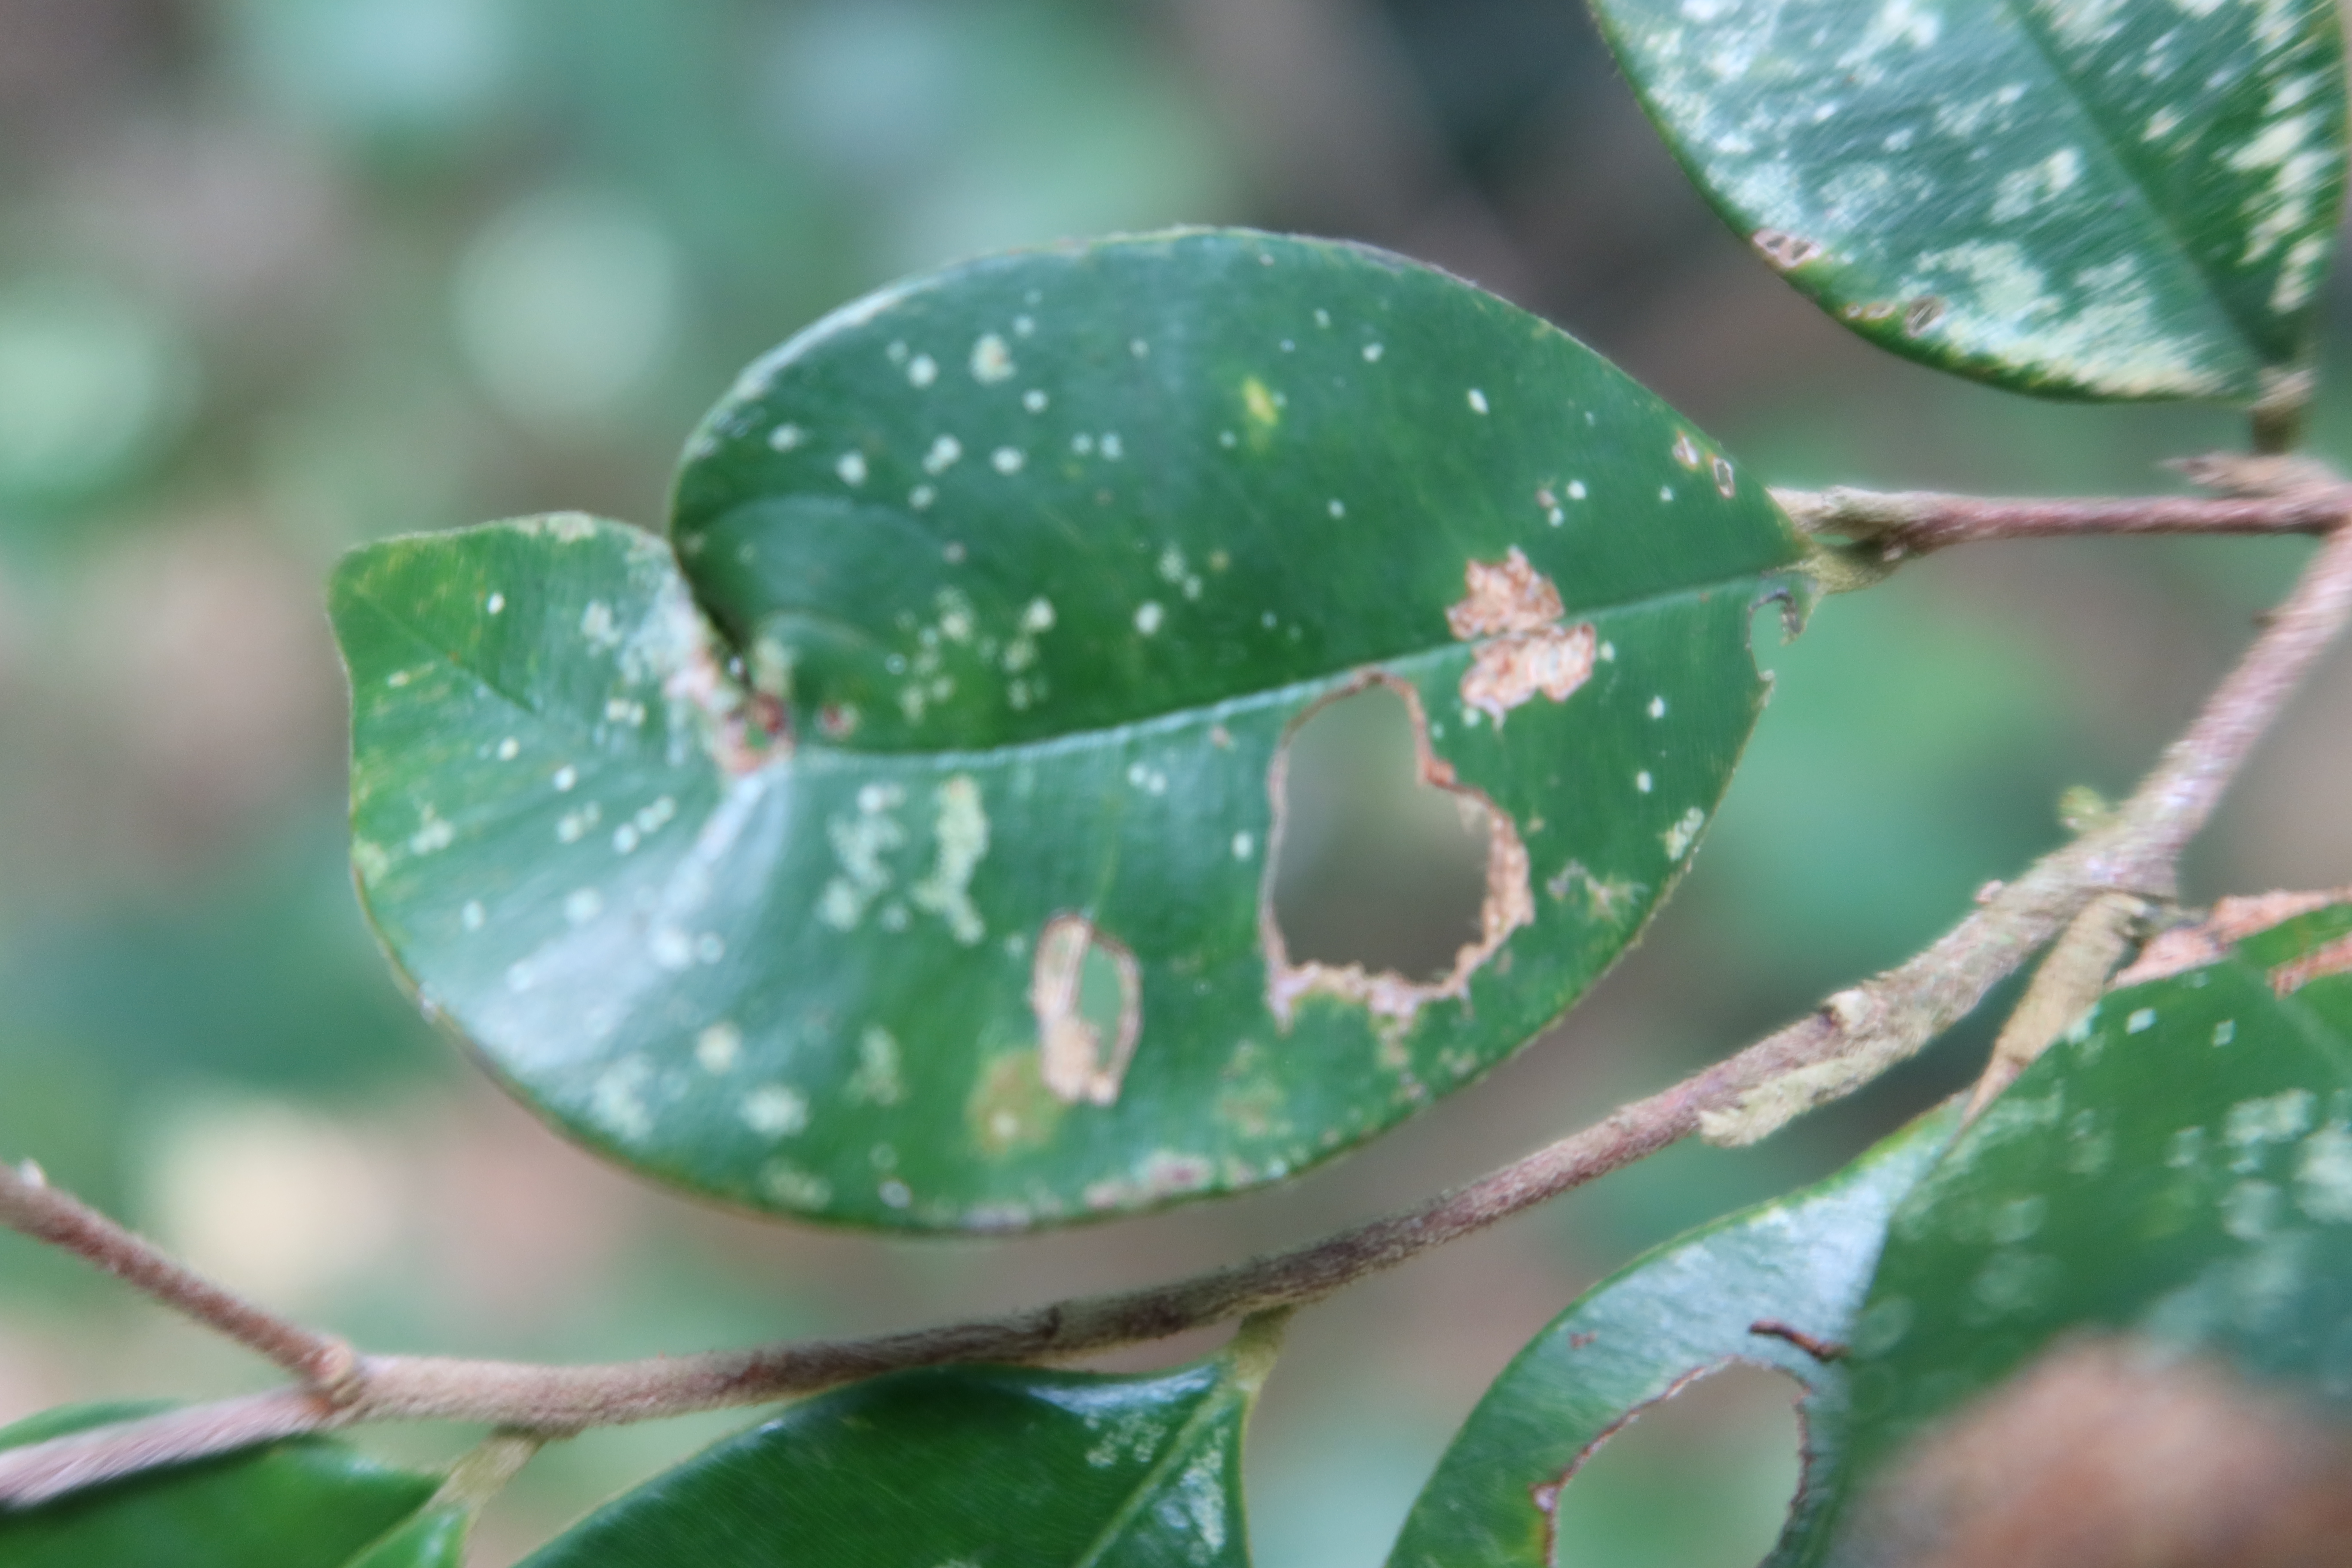
Label: Mosaic Viruses